Housatonic River

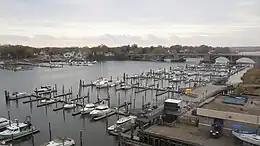
Boardwalk Marina in Stratford

Three wooden covered bridges cross the Housatonic River. Two are in Connecticut: one known as Bull's Bridge, which spans the river between Gaylordsville and Kent, and another at Cornwall, known as the West Cornwall Covered Bridge. Reinforced with present-day materials, both bridges carry normal vehicle traffic, albeit in only one direction at a time. The third bridge, Old Covered Bridge located in Sheffield, Massachusetts, was destroyed by fire and rebuilt in 1998; it is now open only to foot traffic.